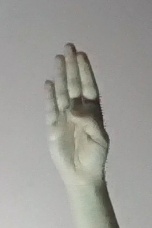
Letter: kaaf